SMS Grille

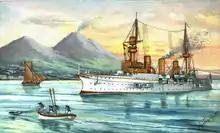
The protected cruiser , the vessel for which ended her career as a tender

s coastal cruises were interrupted on 2 September 1902 by leaking boiler tubes that necessitated repairs. Once those were completed, she joined I Squadron as the aviso and headquarters ship, serving in those roles until the end of April 1903. She was also used as a fleet tender, and for the first time she remained in commission through the winter of 1903–1904. Periodic maintenance was carried out in Danzig from 28 November 1904 to 5 March 1905, thereafter serving as a tender and headquarters vessel. For much of this period, she was stationed in Kiel. Another overhaul followed from 4 March to 10 April 1906 in Danzig; she thereafter resumed her normal routine of cruises and was assigned to the Training Inspectorate later that year. She became the headquarters ship for the fleet flagship, , beginning on 21 September. She returned to Danzig on 14 November, where she was decommissioned on 26 March 1907 for repairs to her boilers. resumed coastal cruises in 1908, and on 3 June the crew held a celebration of the ship's fiftieth year in service; Kaiser Wilhelm II issued a cabinet order to mark the occasion.